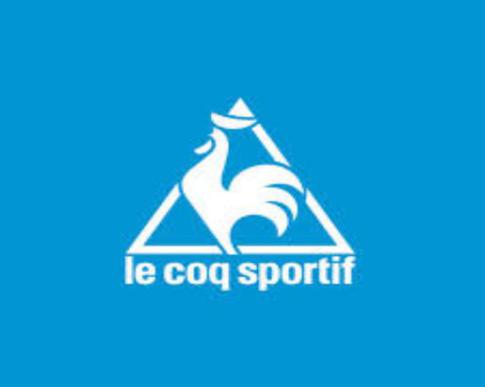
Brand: le coq
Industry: Sports